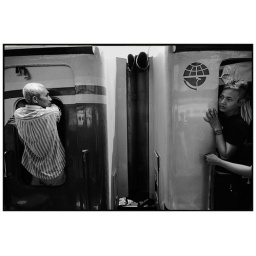
Getting no more seat, a man seat in a window frame.